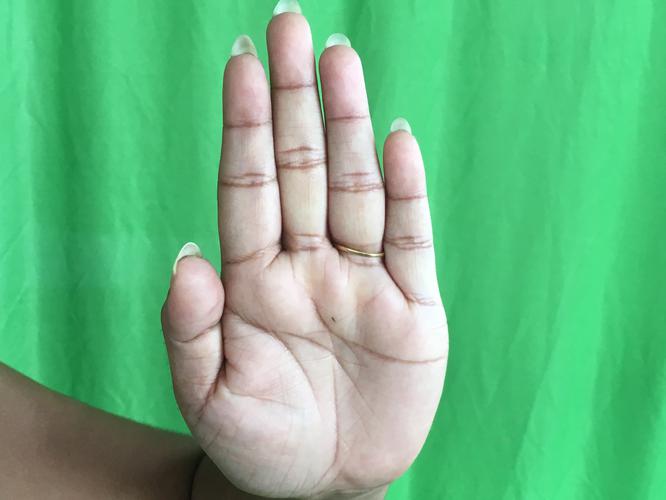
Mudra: Pathaka
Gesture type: single_hand